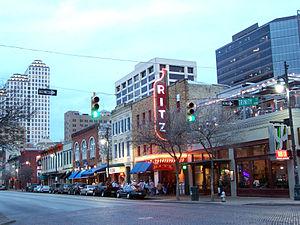
La culture texane reflète la diversité de la population et l’histoire de l’État. Elle est le fruit du mélange de multiples traditions :
Le Texas /tɛɡzɑ/ ou /tɛksas/ est un État du Sud des États-Unis, le deuxième plus vaste du pays après l'Alaska et le deuxième plus peuplé derrière la Californie. Selon le décompte officiel du Bureau du recensement des États-Unis, le Texas aurait 25 145 561 habitants. Sa capitale est Austin alors que Houston est sa plus grande ville et Dallas-Fort Worth son agglomération la plus peuplée. Les Texans sont à près de 80 % des citadins et presque la moitié d'entre eux vivent dans deux agglomérations : Dallas-Fort Worth ou Houston. Quatre aires urbaines du Texas comptent plus d'un million d'habitants : Houston, Dallas-Fort Worth, San Antonio et Austin.